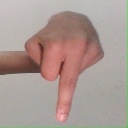
अक्षर: प